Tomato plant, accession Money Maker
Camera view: horizontal (90 deg, fisheye); turntable rotation: 240 degrees
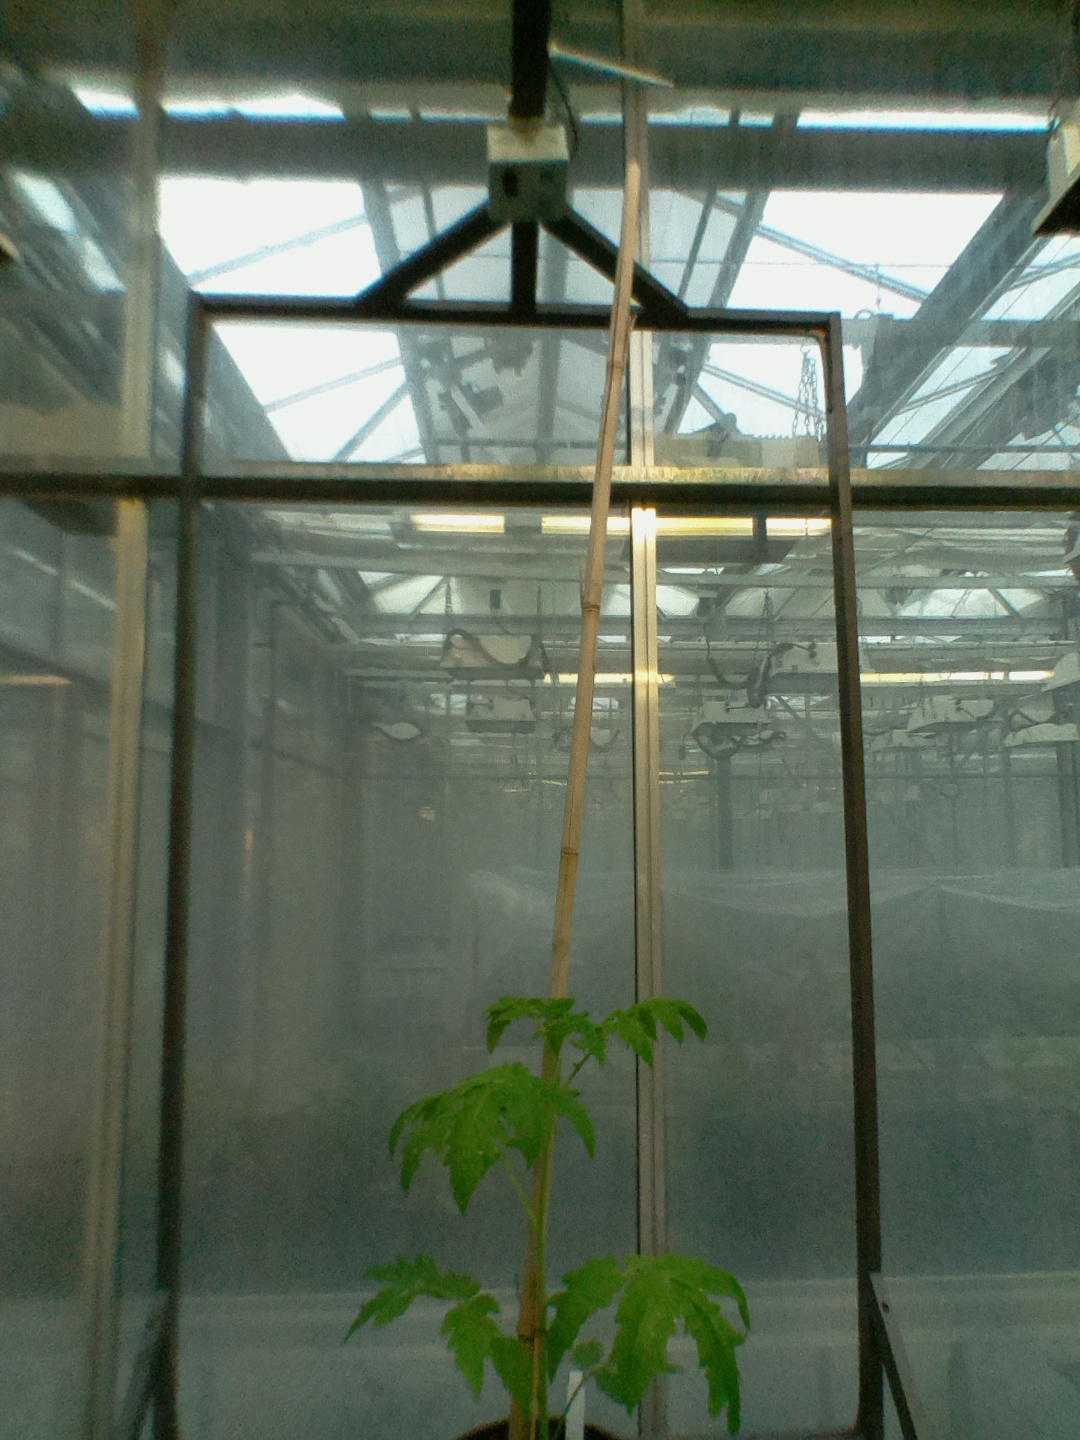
BBCH growth stage 13: 6 of true leaves visible